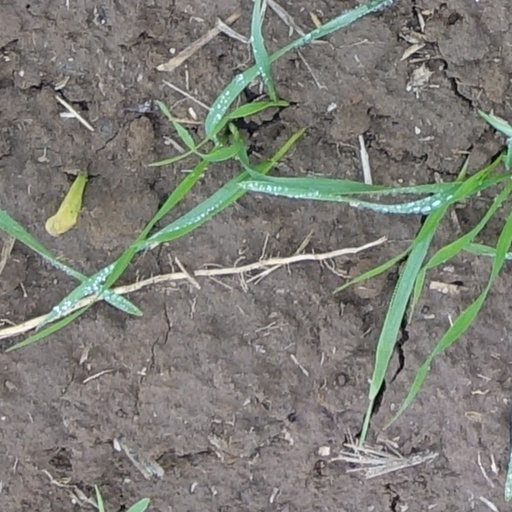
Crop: wheat